Torra d'Agnellu

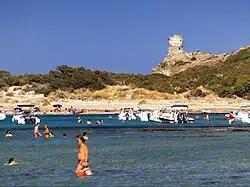

The Tower of Agnellu is a Genoese tower on the French island of Corsica, located in the commune of Rogliano (Haute-Corse).